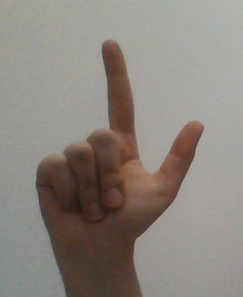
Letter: laam